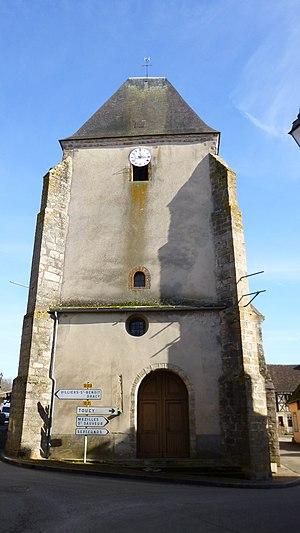
Tannerre-en-Puisaye, Yonne, région Bourgogne, France. Eglise Saint-Martin vue depuis la rue Carreau, à l'ouest de l'église. Le clocher date du XVe s. De l'église du XIIe siècle, il ne reste que les murs de la nef, de petites fenêtres en plein cintre, et le portail intérieur. La rue du Pont passe ici devant l'église. La Grande Rue est derrière l'église.
Tannerre-en-Puisaye est une commune française située dans le département de l'Yonne en région Bourgogne-Franche-Comté.